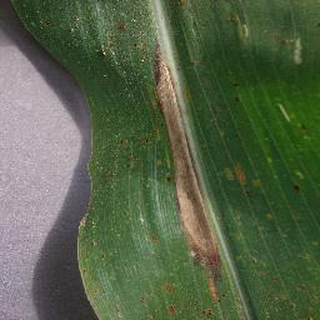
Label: corn_northern_leaf_blight